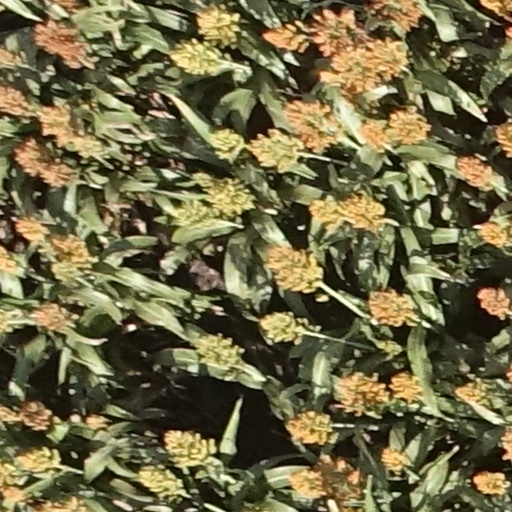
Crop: sorghum